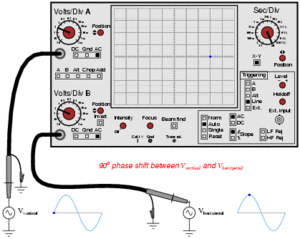
Un affichage radar est un système électronique servant à présenter les données obtenues par un système radar à un opérateur. En effet, le faisceau émis est en partie retourné par des cibles. L'intensité la position et la vitesse de ces dernières sont analysés par le programme de réception qui les convertit en signal vidéo.
Un oscilloscope, ou oscillographe, est un instrument de mesure destiné à visualiser un signal électrique, le plus souvent variable au cours du temps. Il est utilisé par de nombreux scientifiques afin de visualiser soit des tensions électriques, soit diverses autres grandeurs physiques préalablement transformées en tension au moyen d'un convertisseur adapté ou de capteurs. La courbe de rendu d'un oscilloscope est appelée oscillogramme.